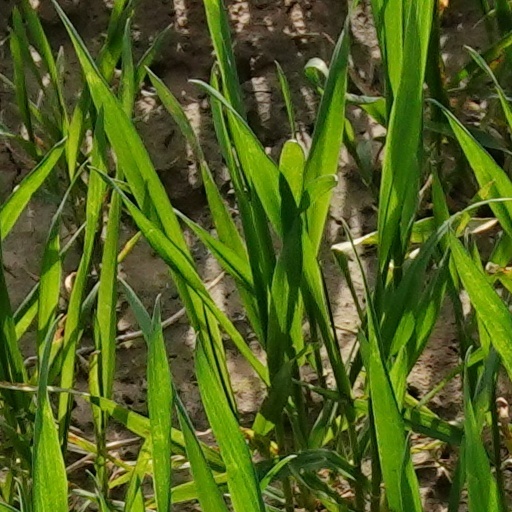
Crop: wheat